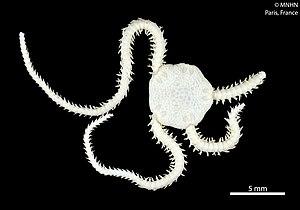
Amphiura cherbonnieriSpécimen MNHN-IE-2013-10135Collection
Amphiura est un genre d'ophiures de la famille des Amphiuridae.